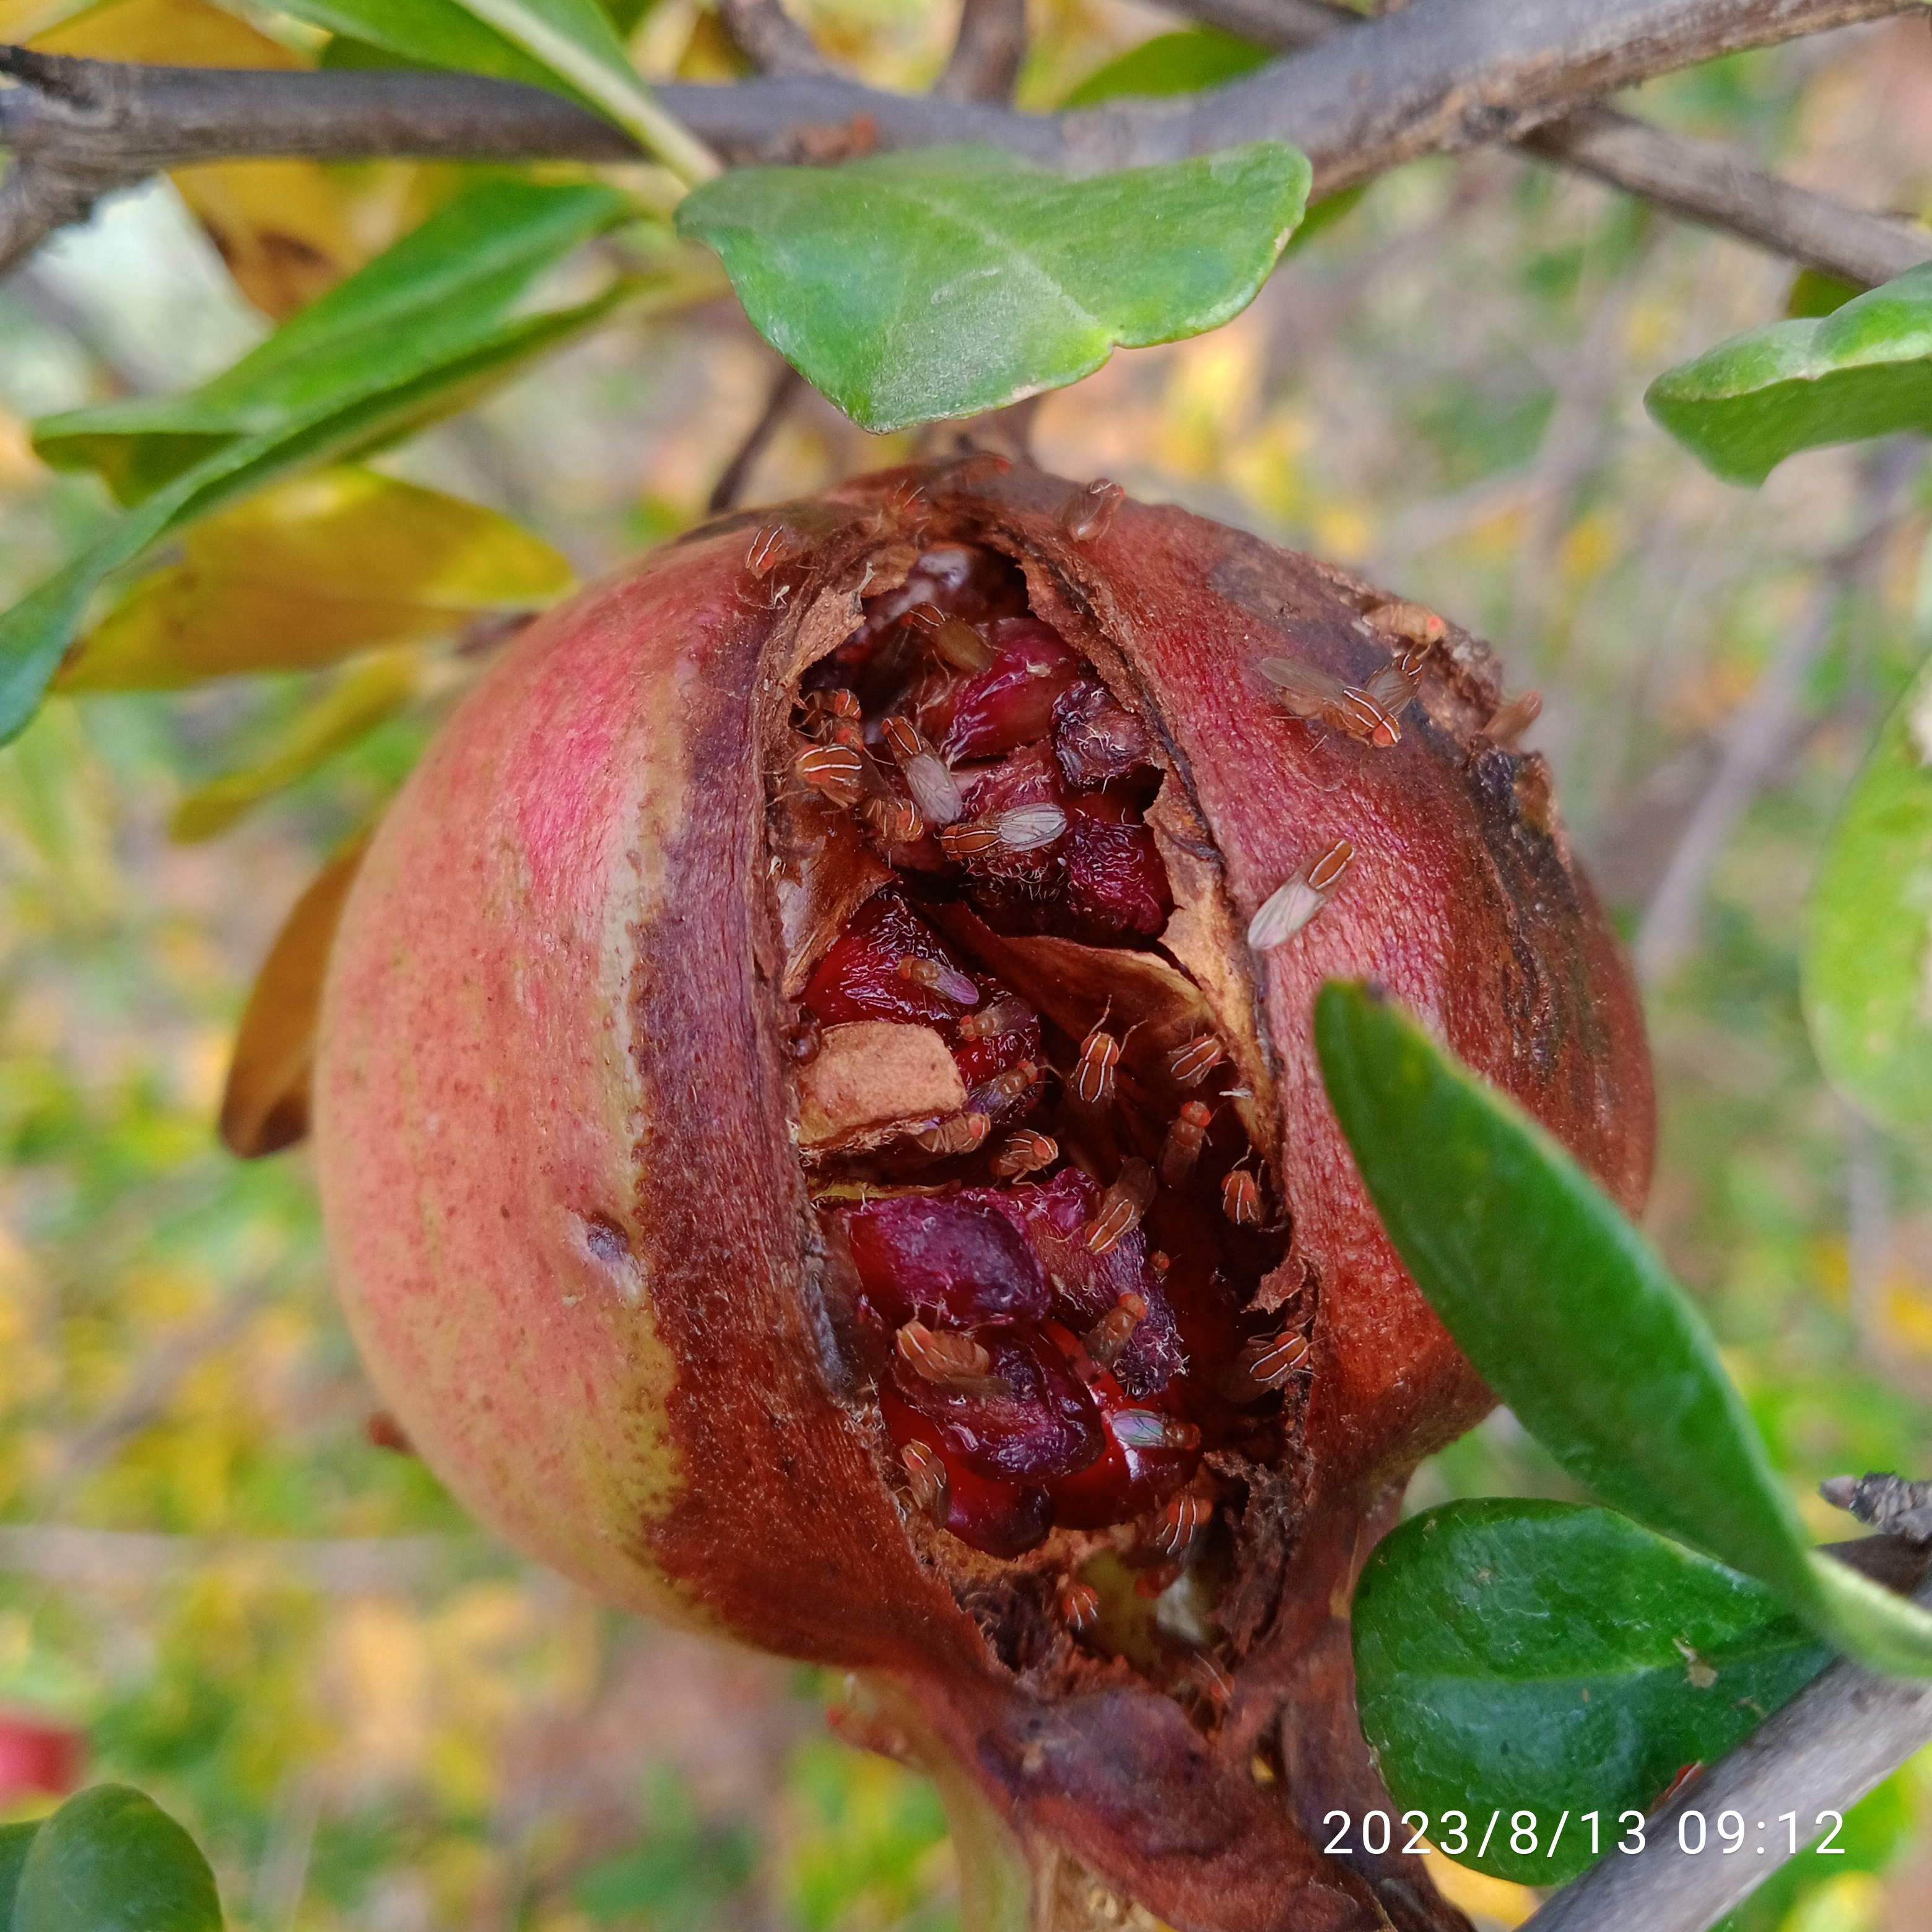
Label: Bacterial_Blight